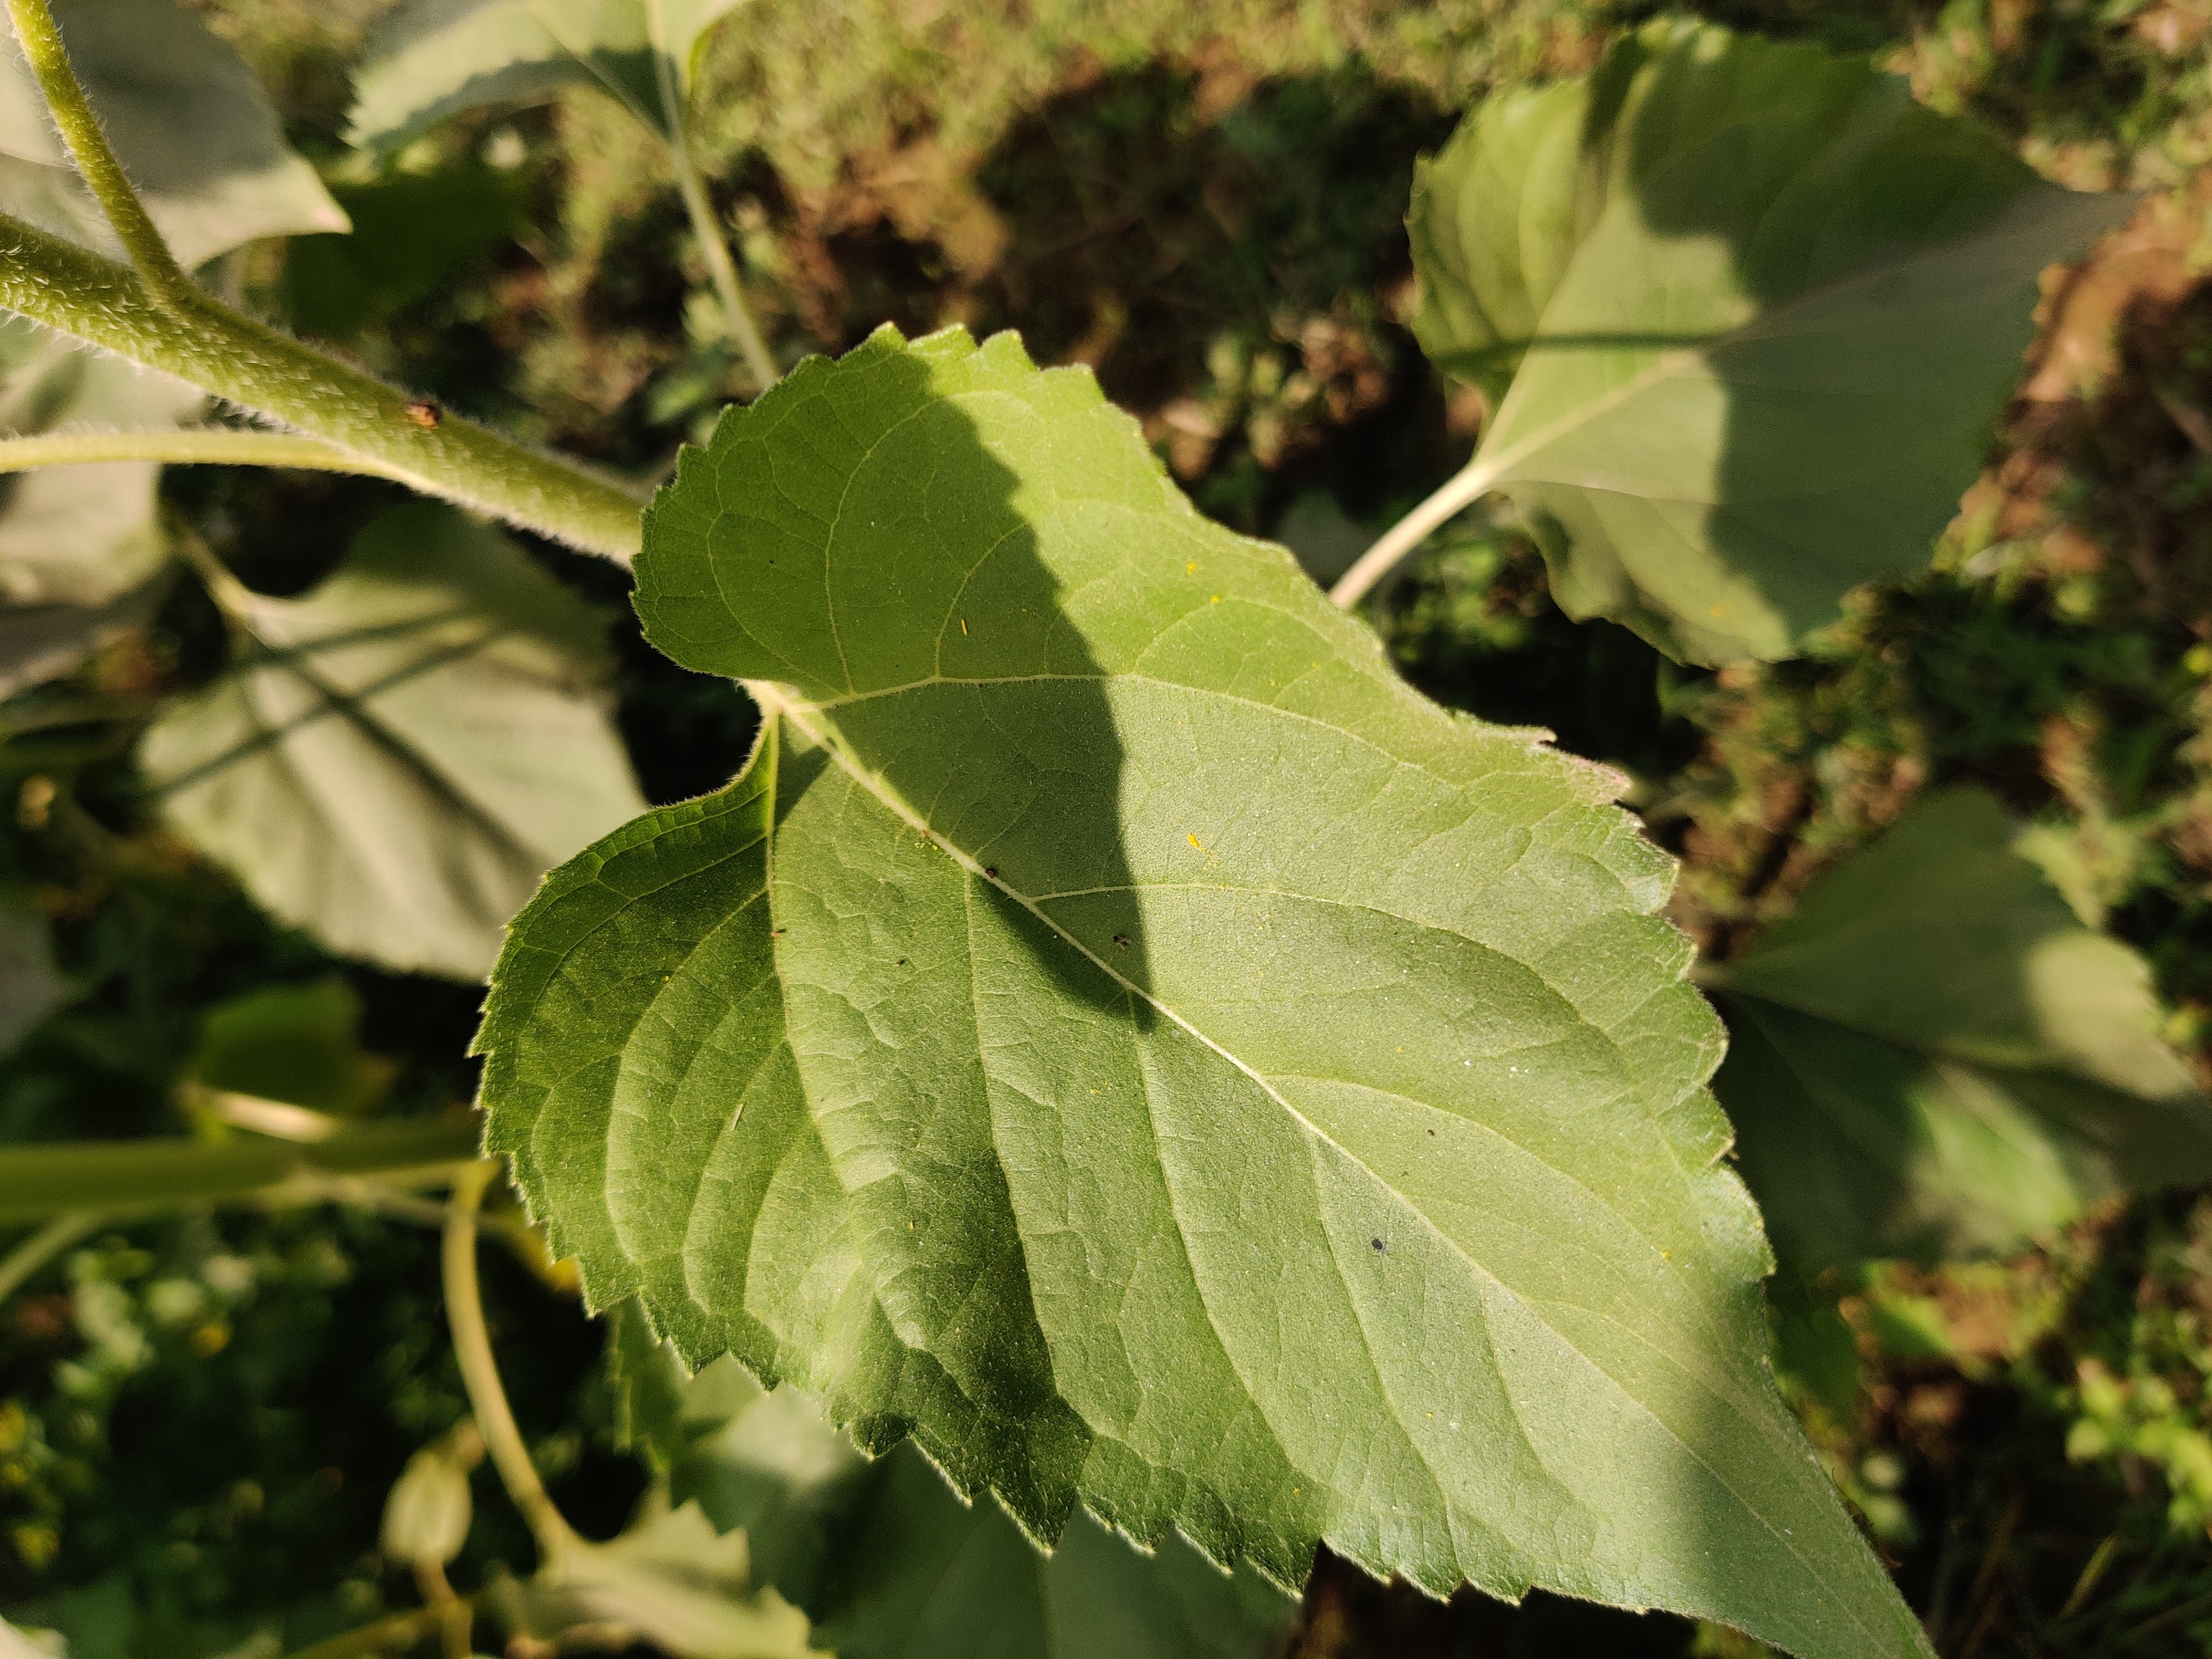
Label: Fresh_leaf